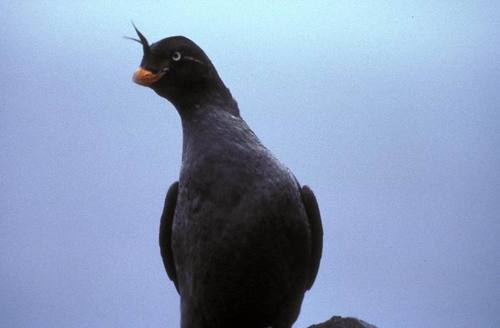
the orange beak is rounded and very small, compared to the size of the head, the body is all black and dark grey and there are two long, black feathers sticking up on the front of the head.
thats a black bird with a orange bill and black wingbarsthe bird has a yellow beak and a yellow eye with dark feathers all over
this bird is black in color with a stubby beak, and black eye rings.
a black bird with a long neck and an orange bill
this bird has wings that are black and has a yellow bill
this mostly black bird has an orange bill that is short and rounded and a prominent, tufted crown.
this bird is all black and has a very short beak.
this big dark bird has a black head, a tuft on his forehead, and a short orange bill.
this particular bird has a belly that is gray and black
Species: Crested Auklet